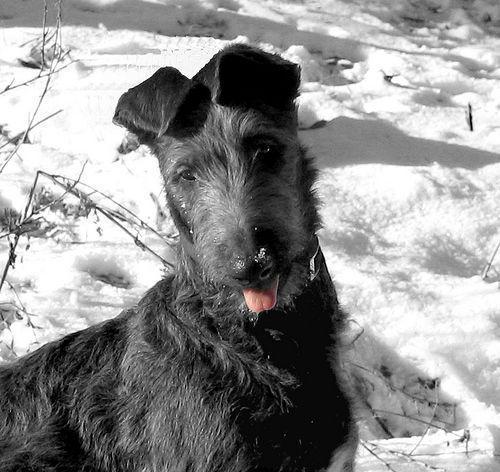
Scottish_deerhound